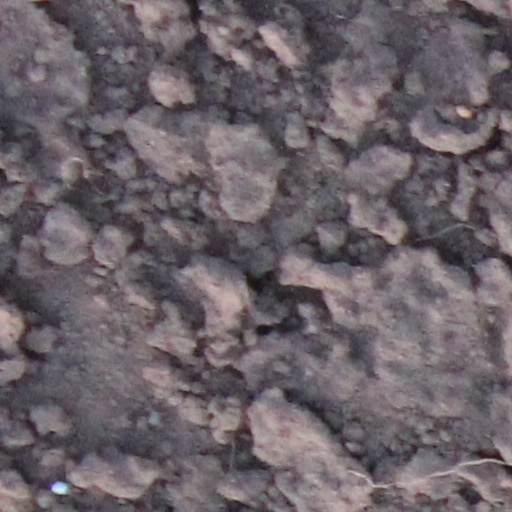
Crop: wheat